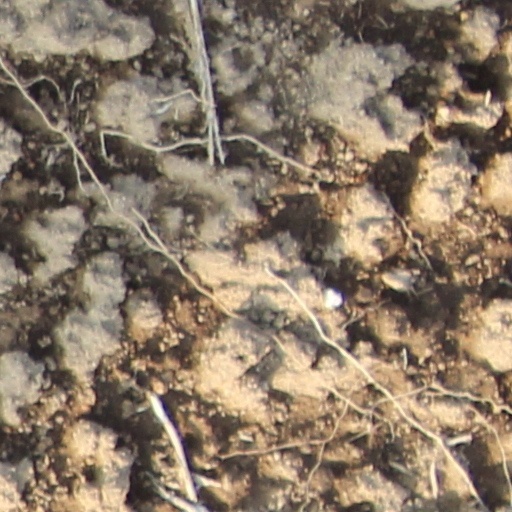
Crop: wheat